Florian Bauer

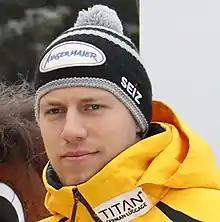
Bauer in 2019

He won a medal at the IBSF World Championships 2020.